Pulival Kalyanam

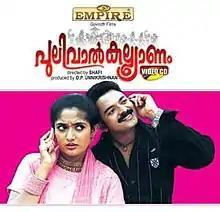
VCD cover

Pulival Kalyanam is a 2003 Indian Malayalam-language romantic comedy film directed by Shafi and written by Udayakrishna-Siby K. Thomas. The film stars Jayasurya and Kavya Madhavan with Lal, Lalu Alex, Jagathy Sreekumar, Harisree Ashokan, Salim Kumar, and Cochin Haneefa in the supporting roles. The plot follows Harikrishnan, a rustic, whose star-crossed romance with a girl, Ganga, from a rich family, brings inadvertent consequences on the lives of people around them. The music was composed by Berny-Ignatius.